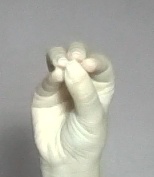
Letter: ha